Jashpur district

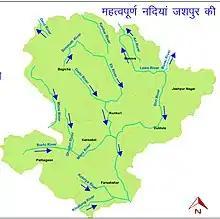
Rivers of Jashpur

The main towns situated on the national highway (N.H.78) are Lodam, Gholeng, and Jashpur in the Upper ghat and Kunkuri, Bandarchuwan, Kansabel, Ludeg, and Pathalgaon. The roads running from Jashpur H.Q are: